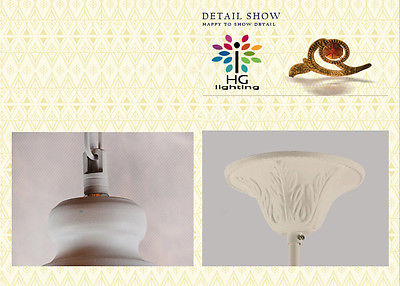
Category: lamp